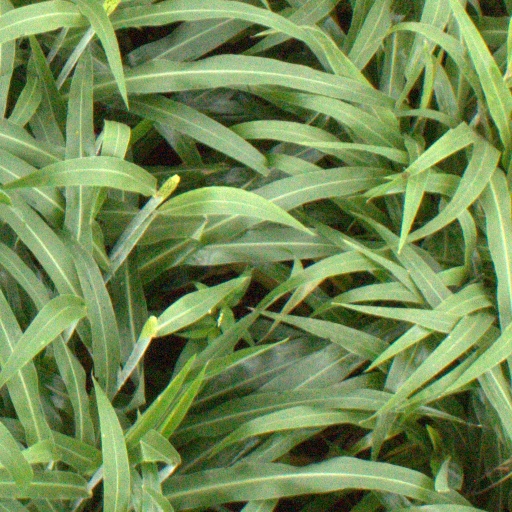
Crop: sorghum